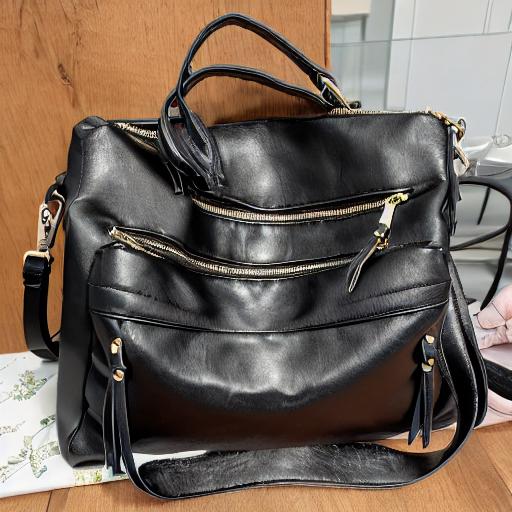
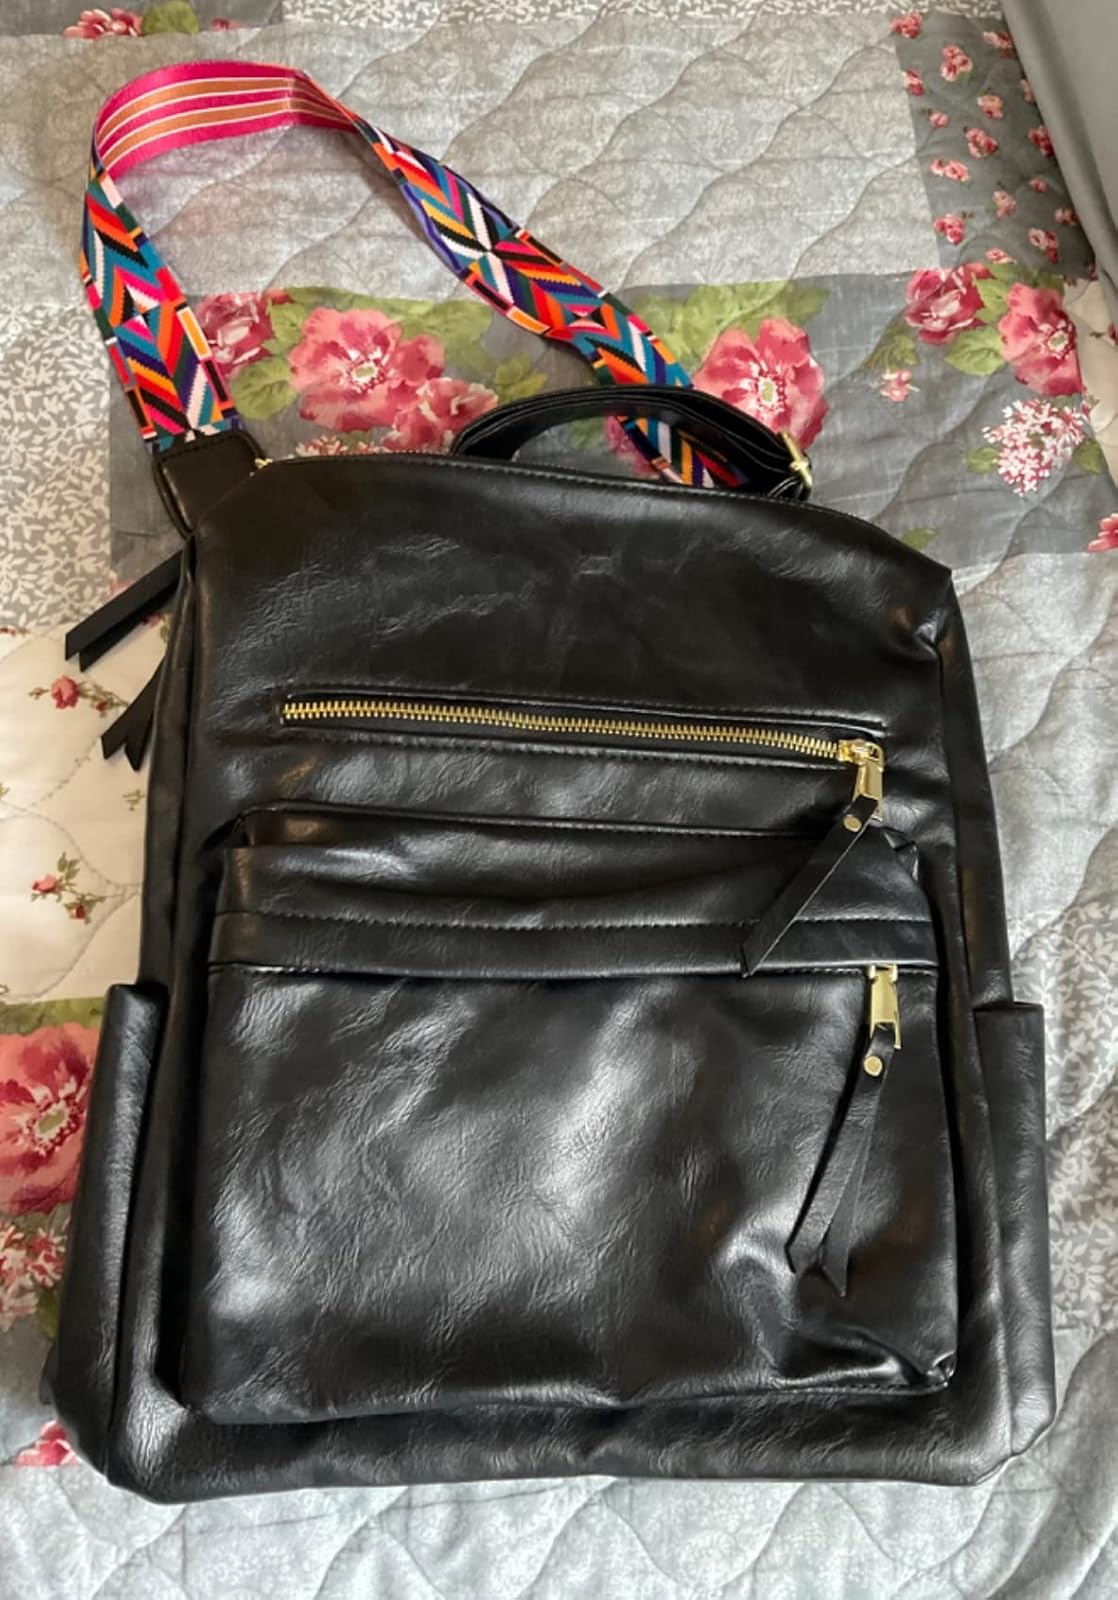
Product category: accessories_handbag
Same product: no